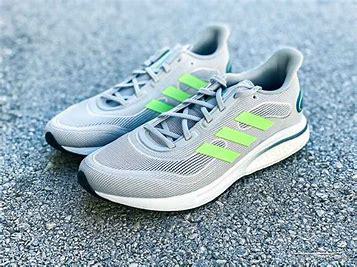
Brand: Adidas
Model: Supernova